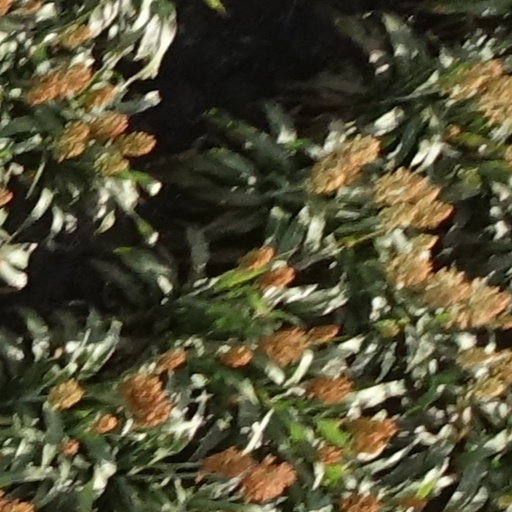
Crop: sorghum